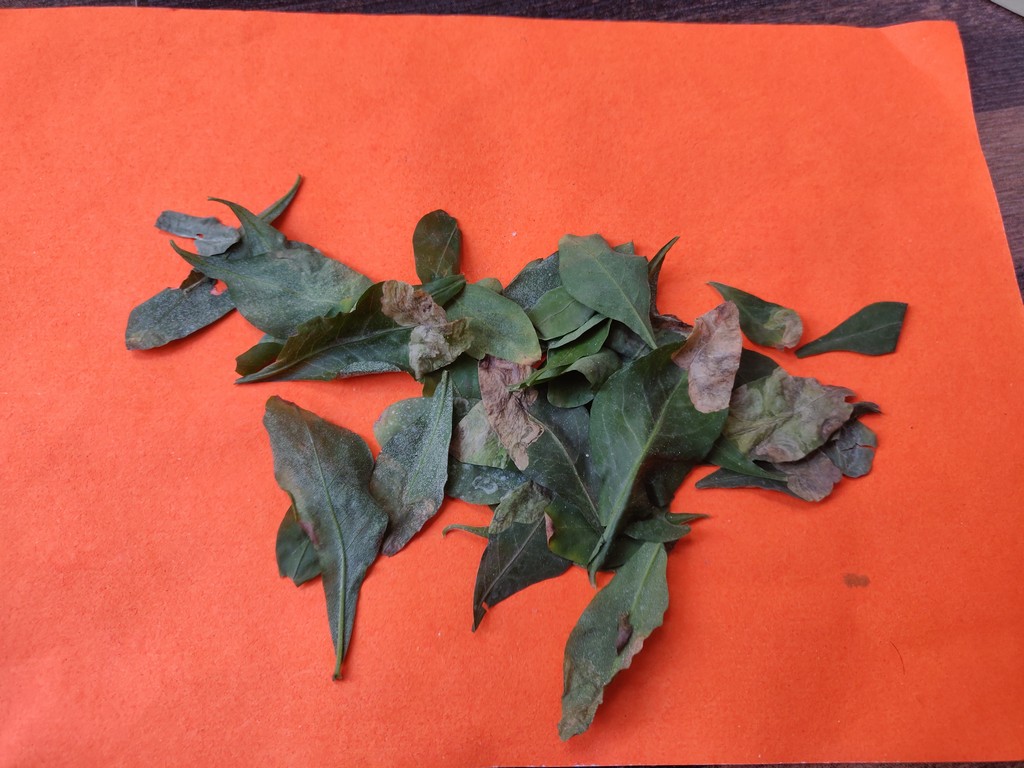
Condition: Unhealthy
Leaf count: multiple
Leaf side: unknown